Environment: real
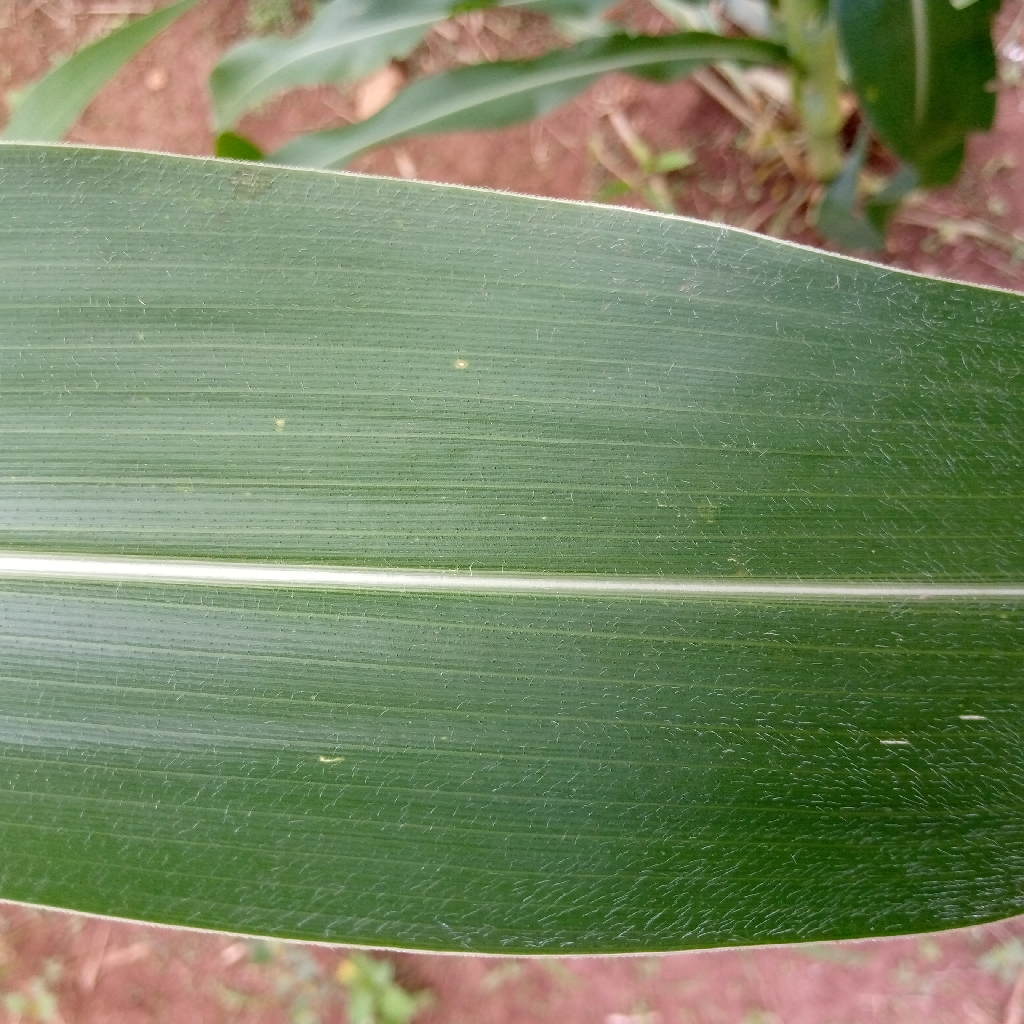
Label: healthy